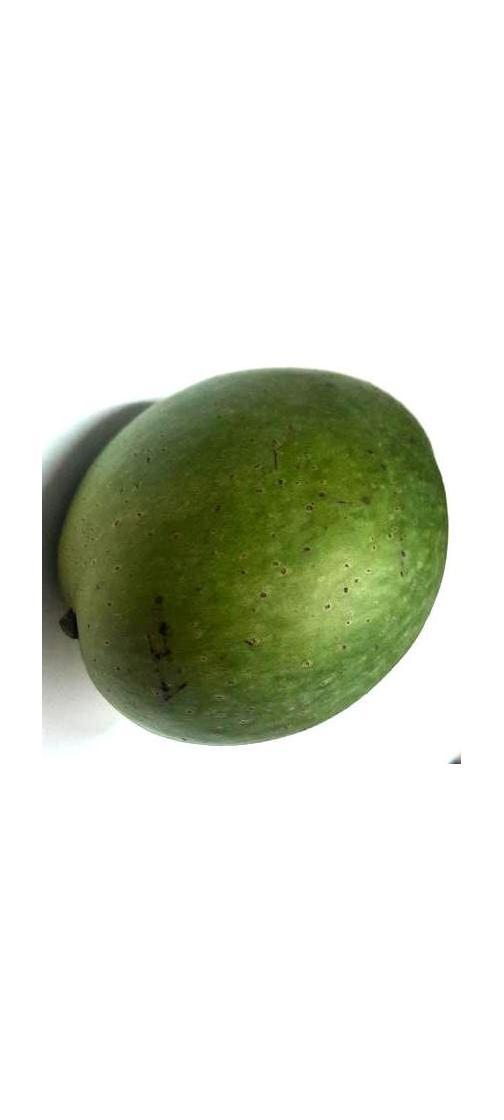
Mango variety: Ashshina Zhinuk